Afrika (video game)

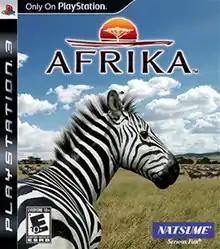
North American box art

, known as Hakuna Matata in Hong Kong, South Korea, Taiwan and Southeast Asia, is a photography and safari simulation video game developed by Rhino Studios and published by Sony Computer Entertainment for the PlayStation 3. The game was first announced in a promotional video during the Sony press conference at E3 2006. "Afrika" has been referred to as being similar to the Nintendo 64 title "Pokémon Snap". Natsume Inc. released the game in North America.